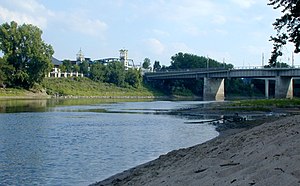
Wabash River
Wabash River ved Lafayette, Indiana.
Wabash River er en biflod til Ohiofloden og løber i Indiana i USA. Den strækker sig totalt over 764 km og har et afvandingsområde på 103.500 km² i delstaterne Indiana, Ohio og Illinois. Vandføringen er op til 1001 m³/sek. Floden er ikke særlig udnyttet, og løber frit 661 km. Den er den officielle delstatsflod i Indiana. Den var en vigtig transportvej allerede fra 1600-tallet, og er i dag reguleret med én dæmning.